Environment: lab
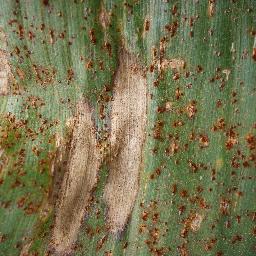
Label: northern_corn_leaf_blight